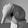
ASL letter: Q